Sosale Garalapury Sastry

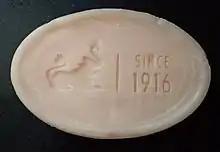
2016 edition of the soap with the Sharabha logo

Sastry was appointed Industrial Chemist tin April 1918 and he became in-charge of the soap factory on 1 June 1918. He also examined the production of caustic soda and other aromatic distillates. Around 1936, he was appointed director of industries and commerce for Mysore State. He was elected Fellow of the Indian Academy of Science in 1934. He also served as a visiting professor at Mysore University. Sastry took a keen interest in Kannada literature and translated two works of Henrik Ibsen to Kannada - "Aryaka" (The Vikings at Helgeland) and "Sutrada Bombe" (A Doll's House).